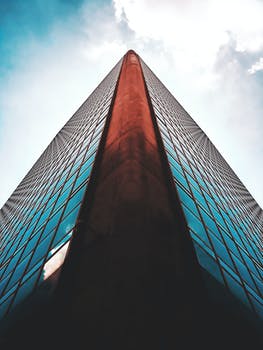
Label: No Watermark